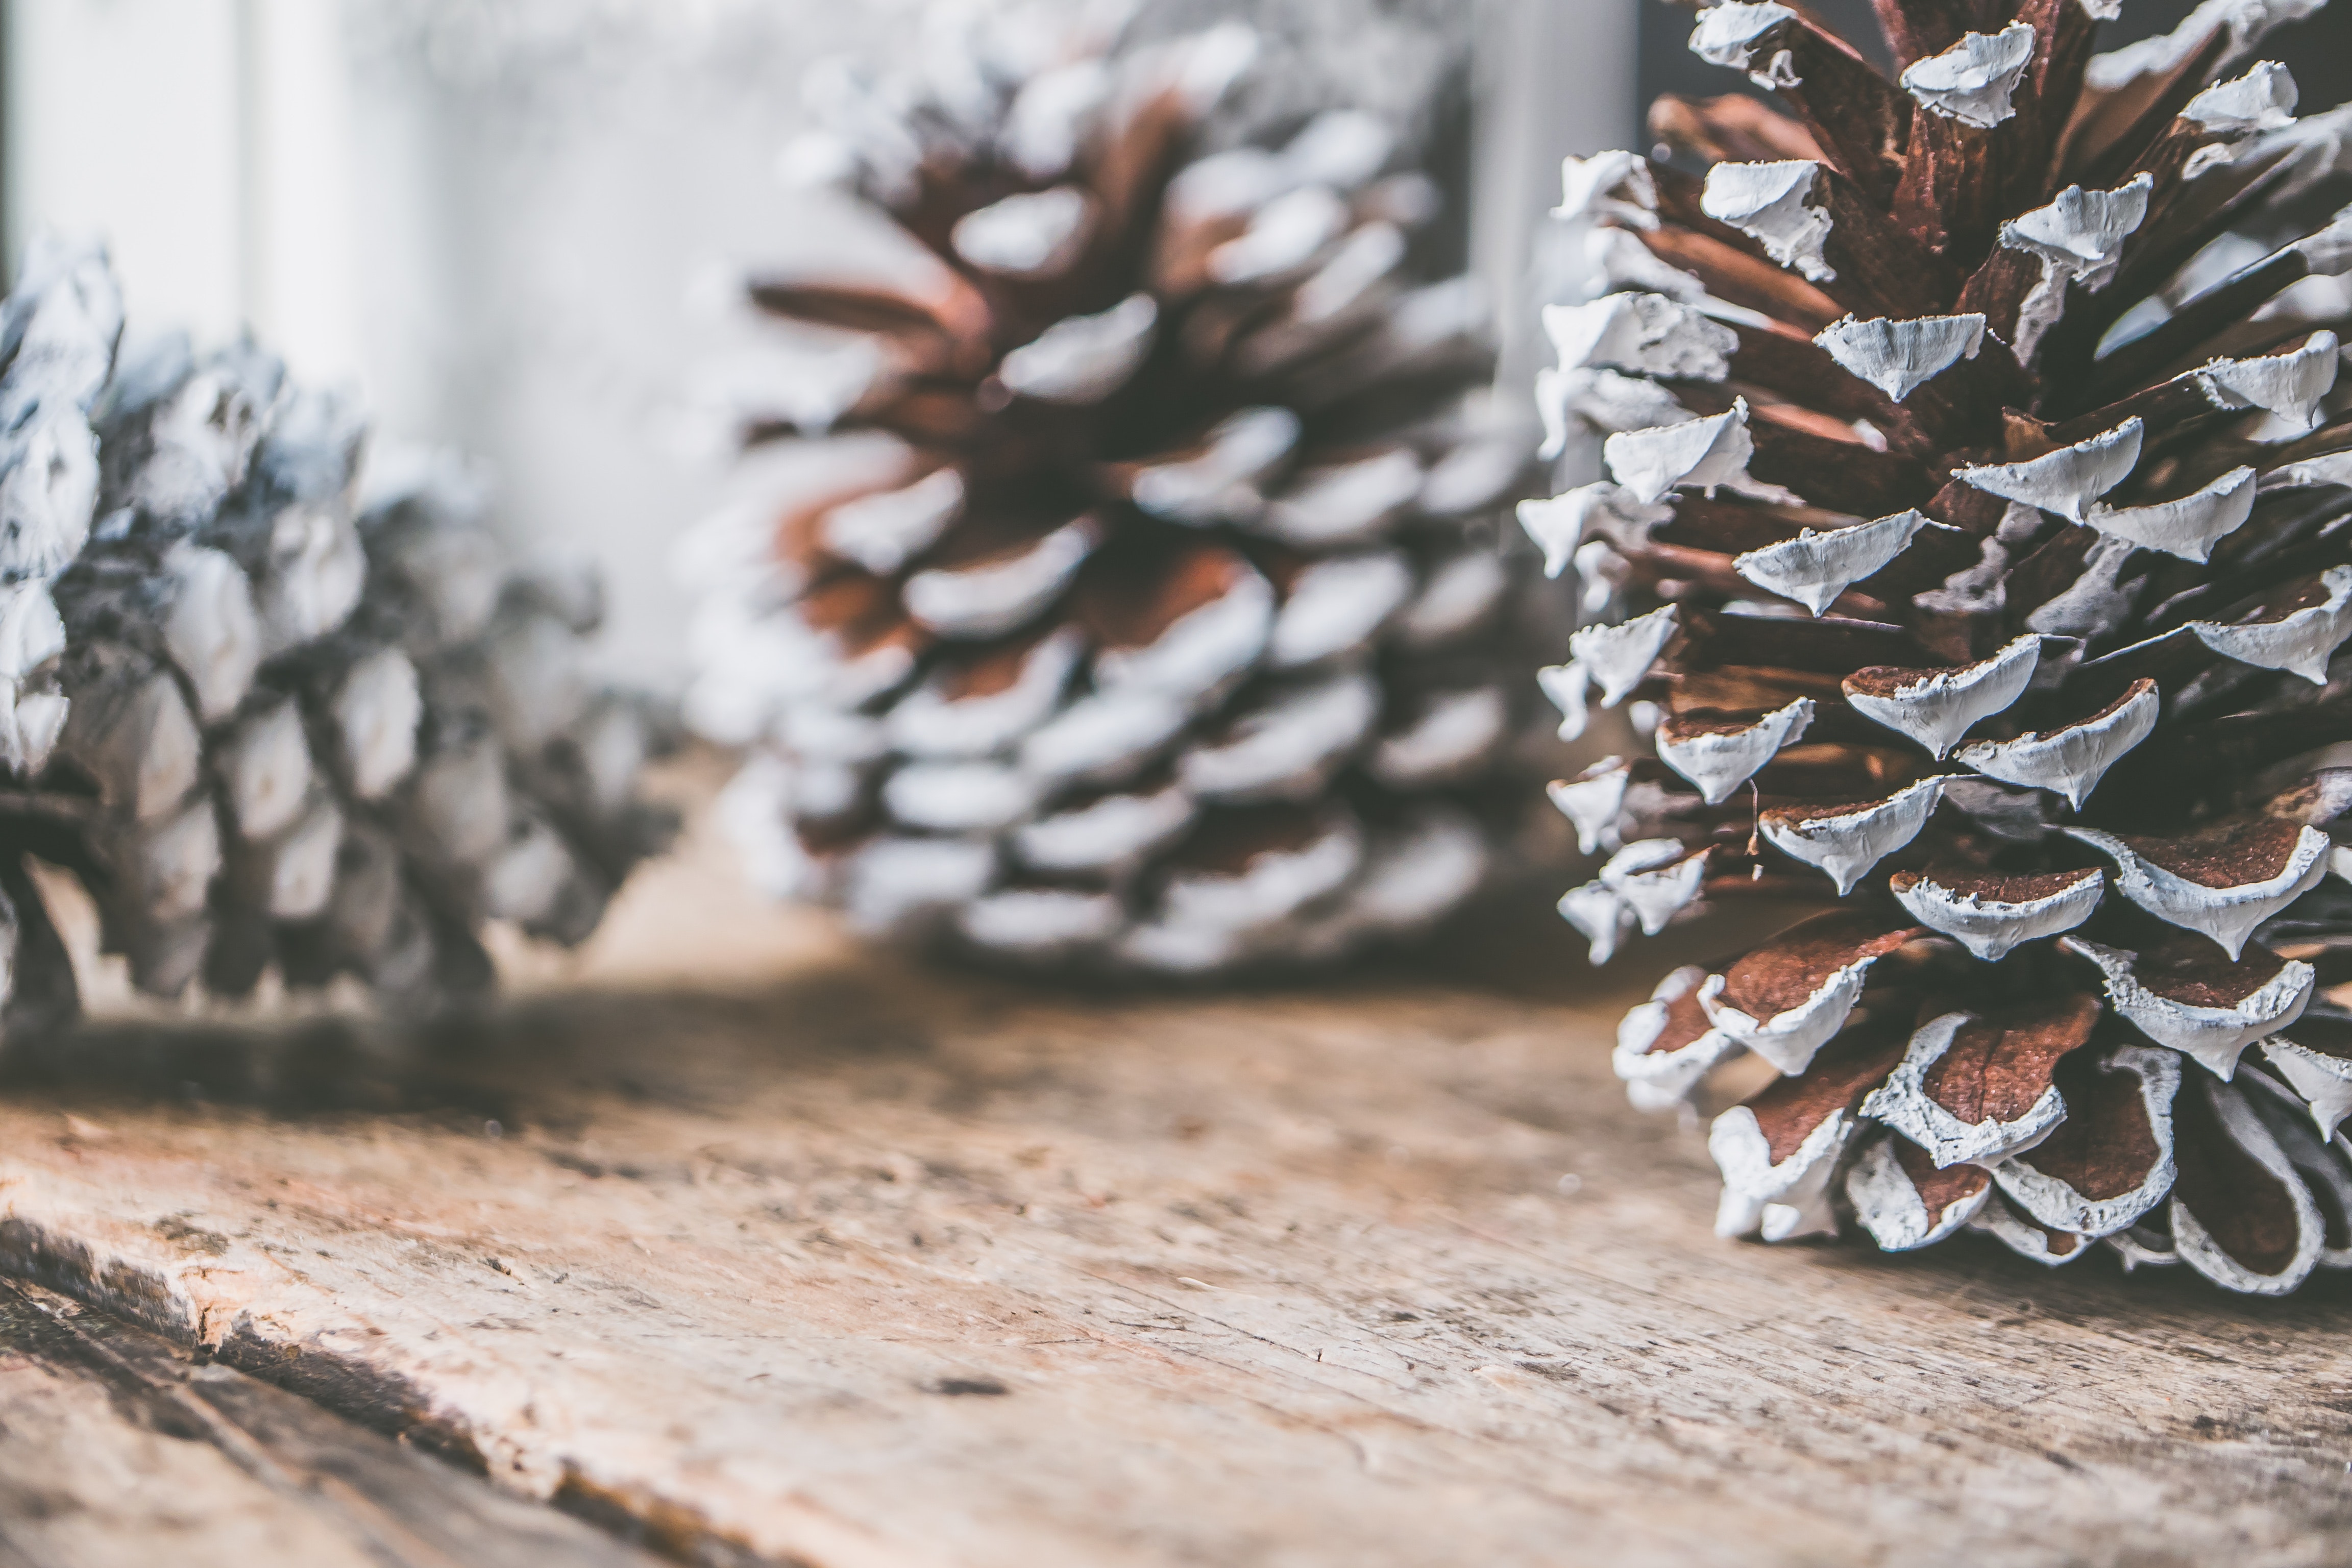
sugar pine, conifer cone, Colorado spruce, tree, pine, oregon pine, plant, red pine, branch, conifer, pine family, woody plant, sitka spruce, natural material, wood, fir, winter, spruce